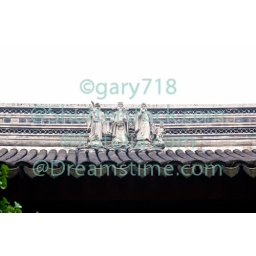
famous shizilin garden (lion forest rock formation) in Suzhou China